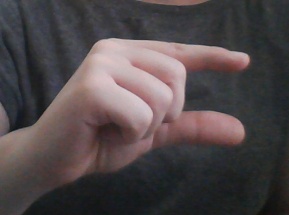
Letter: dal